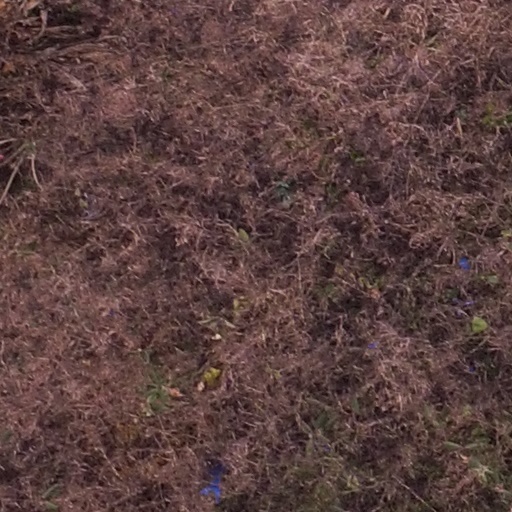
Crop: maize; corn